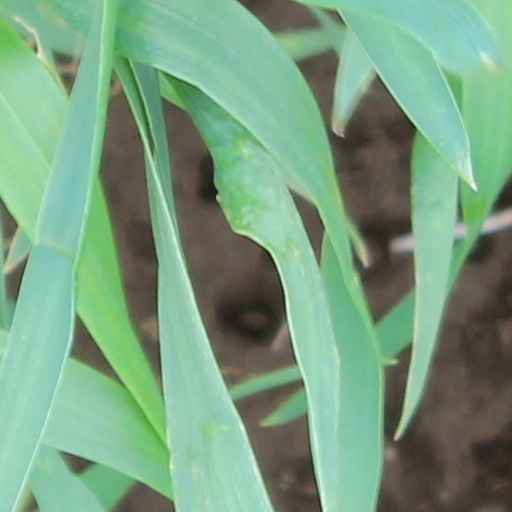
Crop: wheat